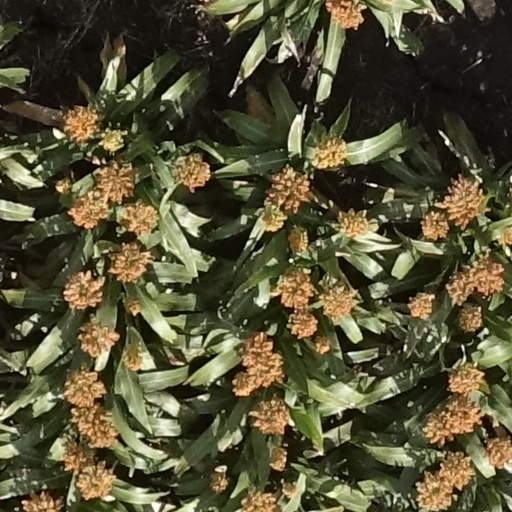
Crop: sorghum